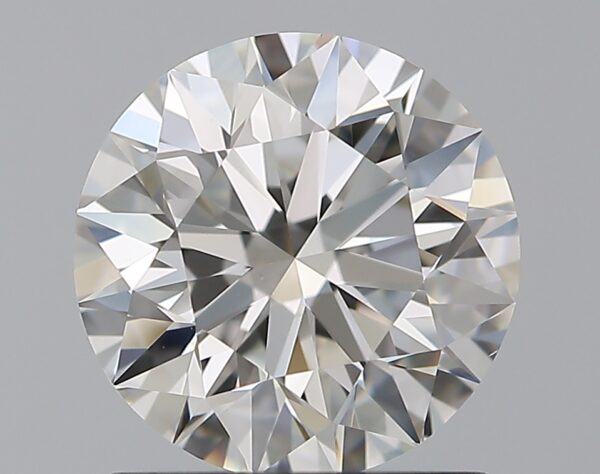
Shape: round
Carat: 1.29
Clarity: VS1
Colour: F
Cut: EX
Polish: EX
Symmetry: EX
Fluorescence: N
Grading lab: GIA
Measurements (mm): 6.95 x 6.99 x 4.35